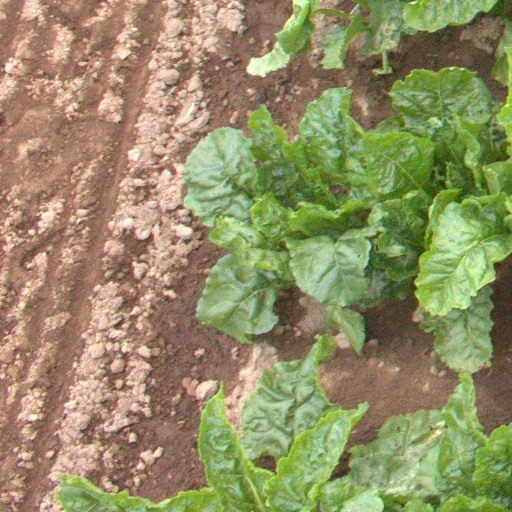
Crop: sugar beet